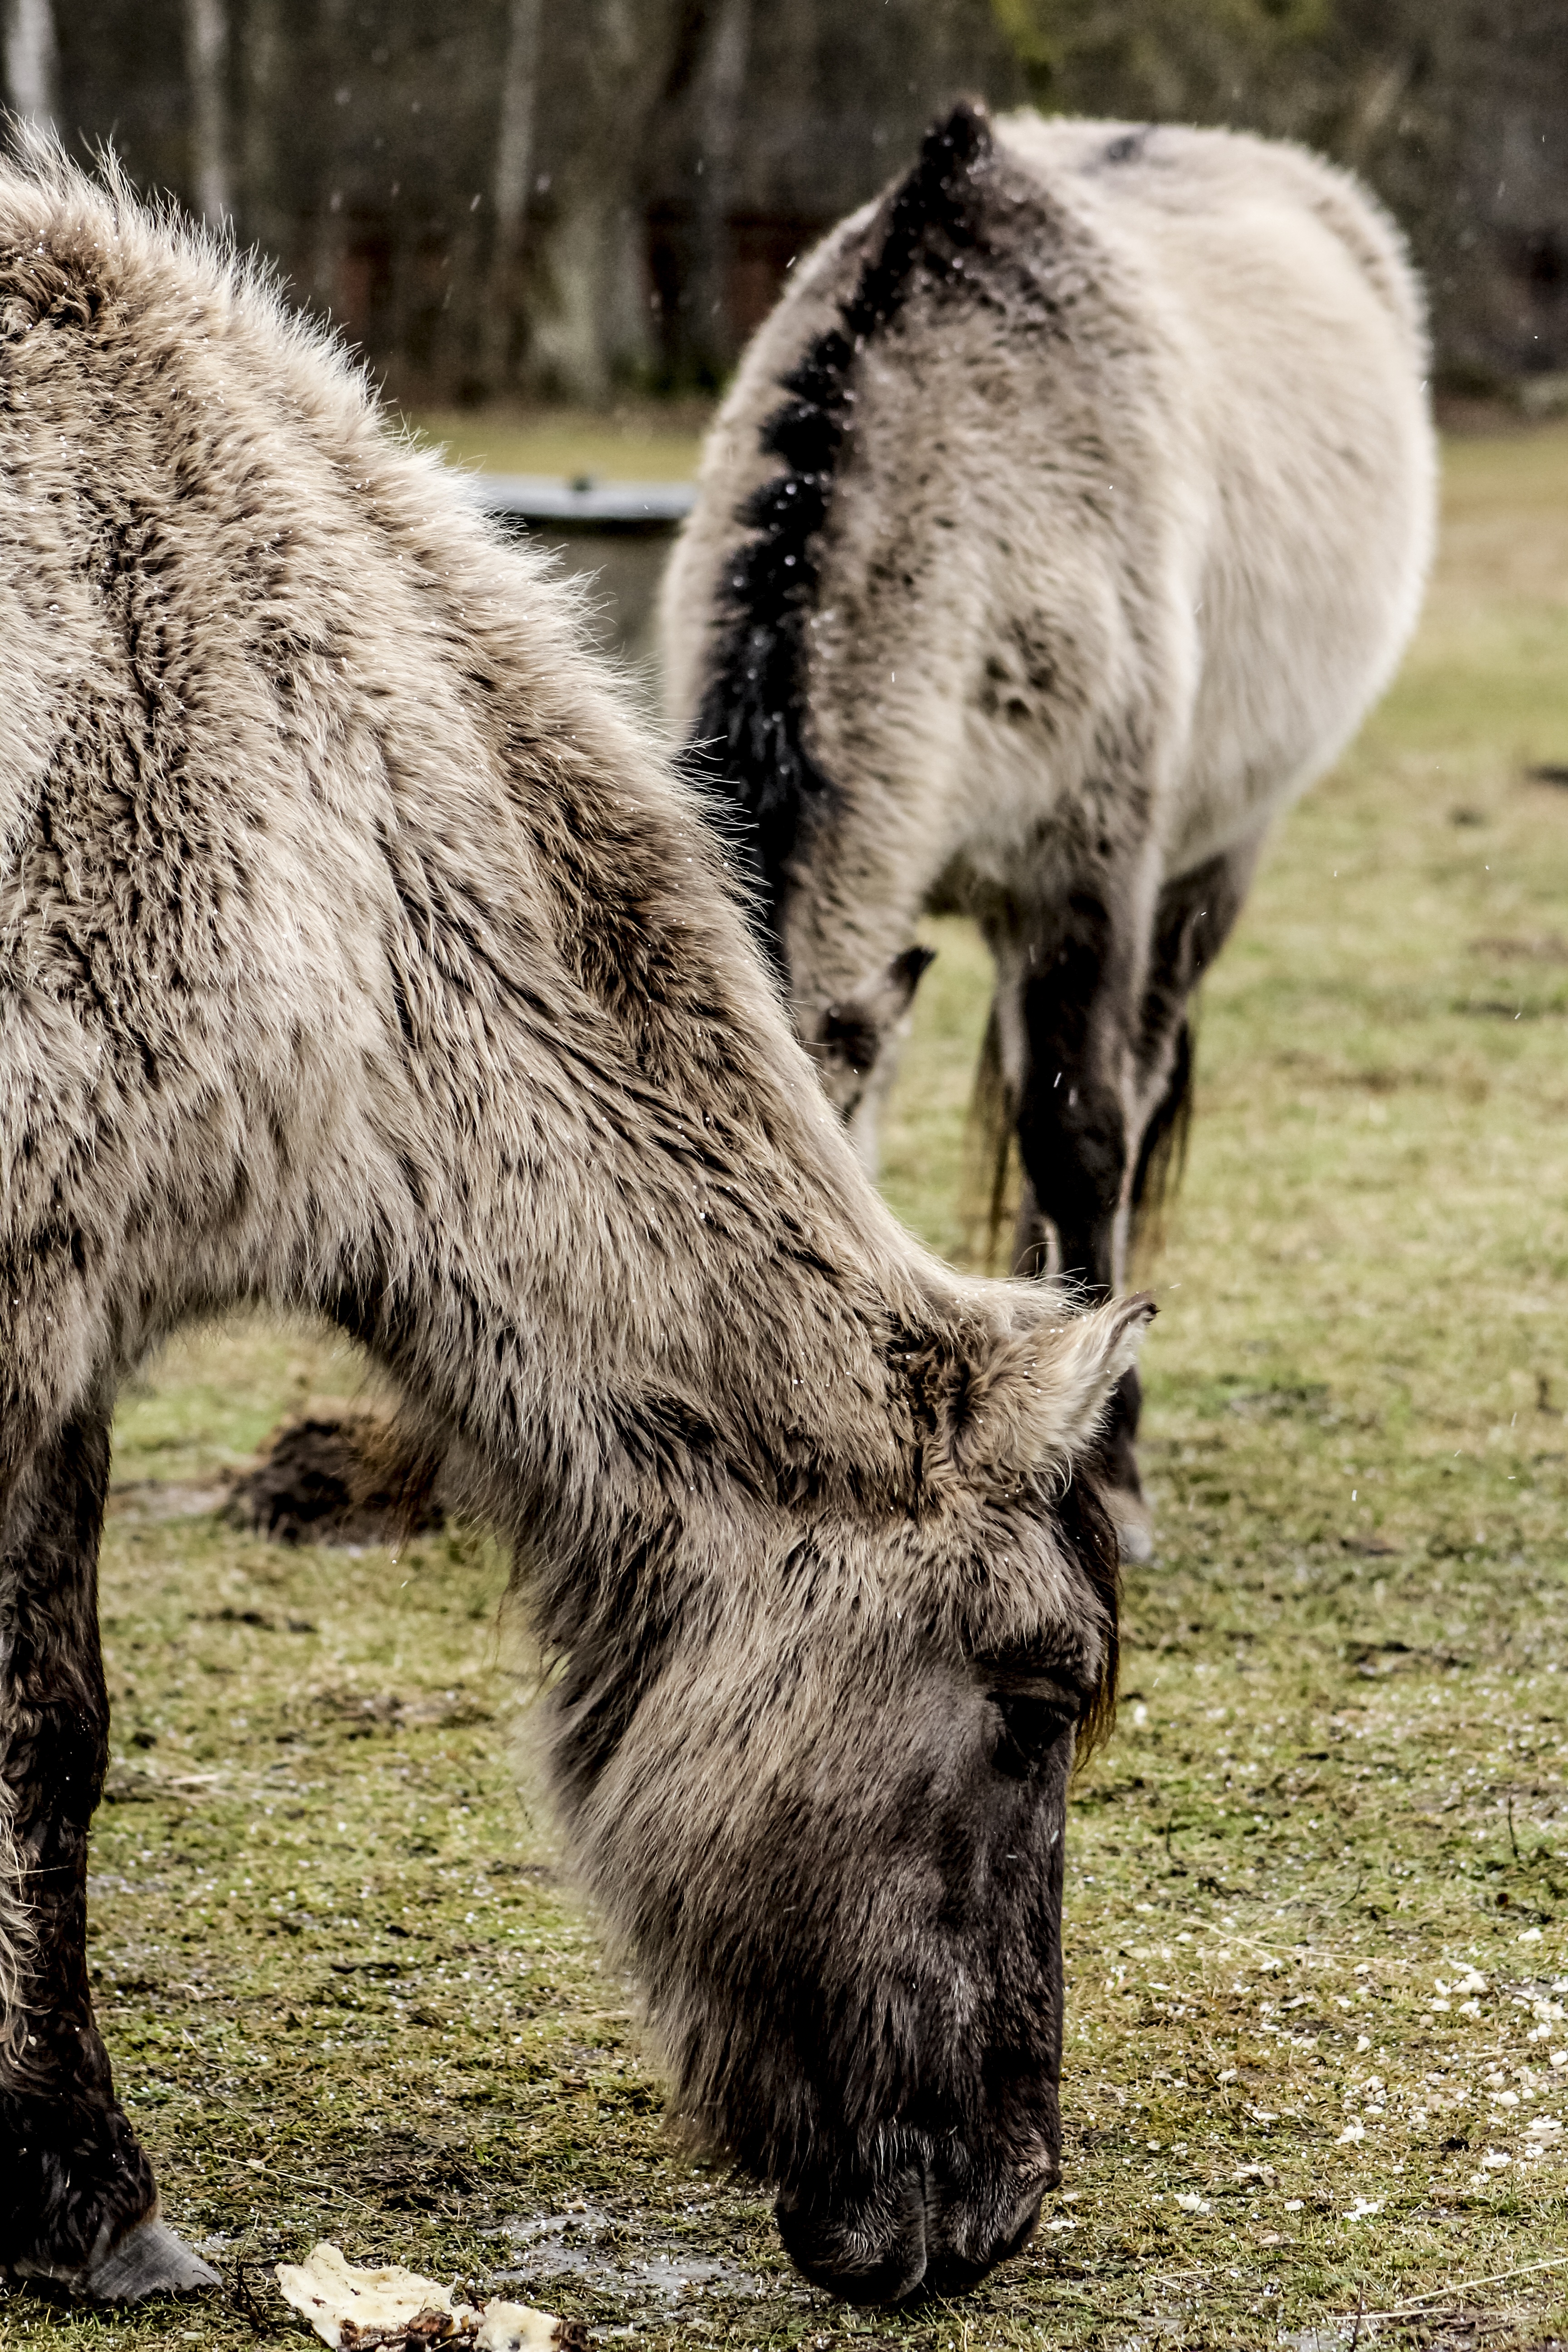
wildlife, zoo, meal, grazing, sheep, mammal, fauna, donkey, wild horse, vertebrate, tarpan, horse like mammal